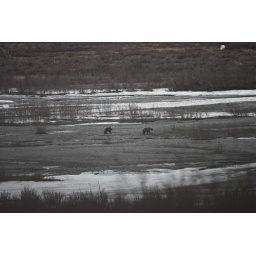
The tour took us around the lake area where the bears were grazing.